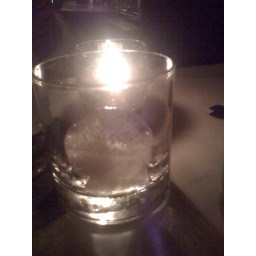
big ice cub in shot glass at Death &amp;amp; Company, NYC